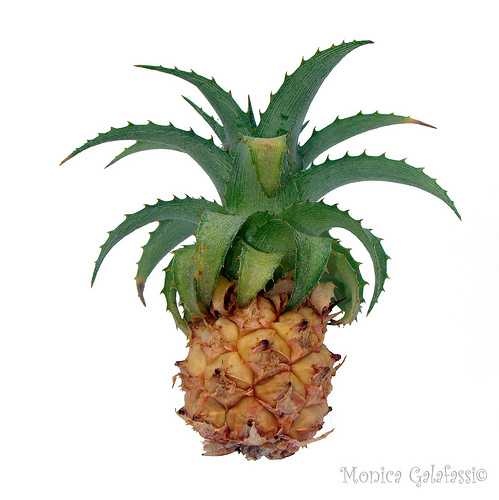
Label: Pineapple